Answer in natural language. Consider the 3D positions of the objects in the scene and not just the 2D positions in the image. Is the centerpoint of  Pillow at a higher height than blue color bed? Choose between the following options: no or yes
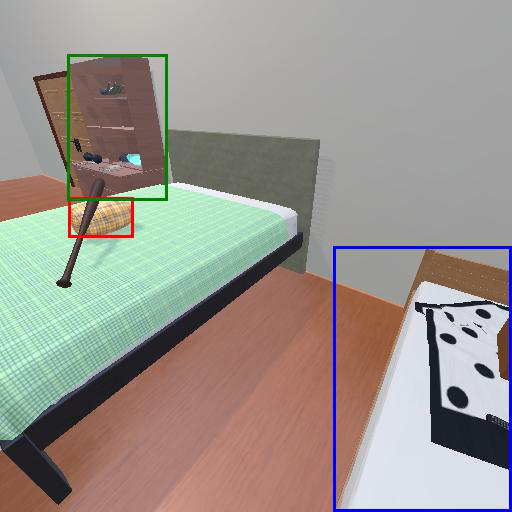
<answer>yes</answer>